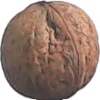
Label: Walnut 1